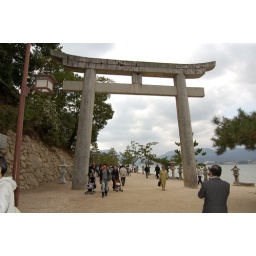
The ground entrance to the Itsukushima shrine. The red gate in the water is the sea entrance.